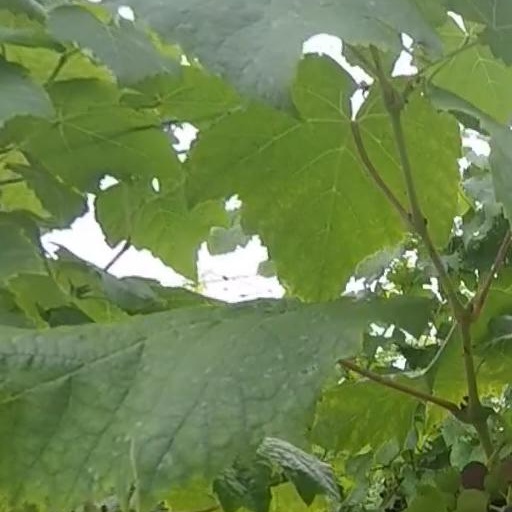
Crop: grape